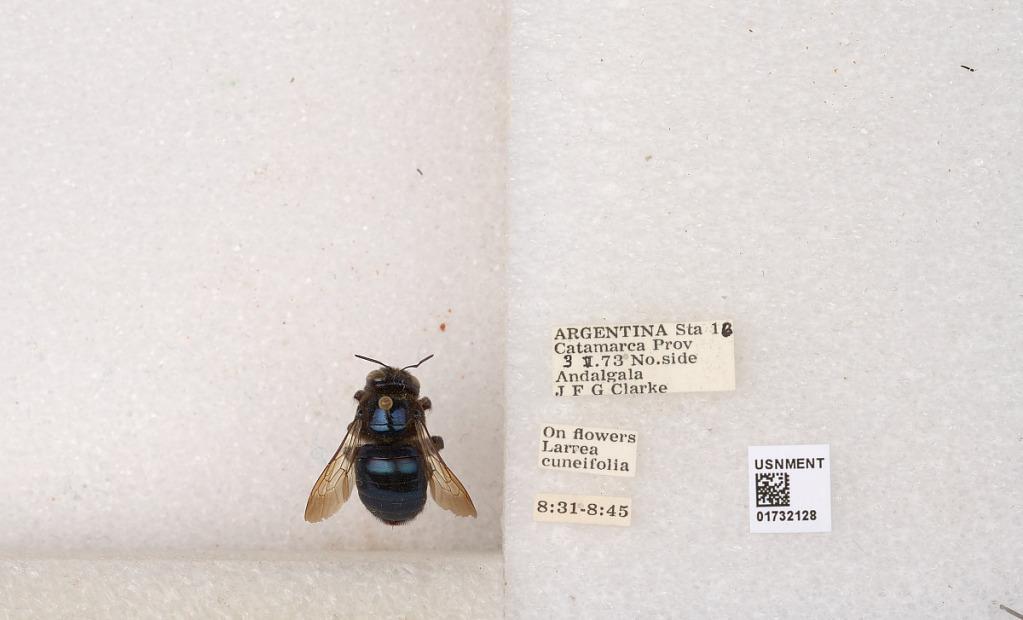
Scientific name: Xylocopa (Schonnherria) splendidula Lepeletier
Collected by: J. Clarke
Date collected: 1973-2-3
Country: Argentina
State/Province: Catamarca
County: Andalgala
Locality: Sta. 18, No. side Andalgala